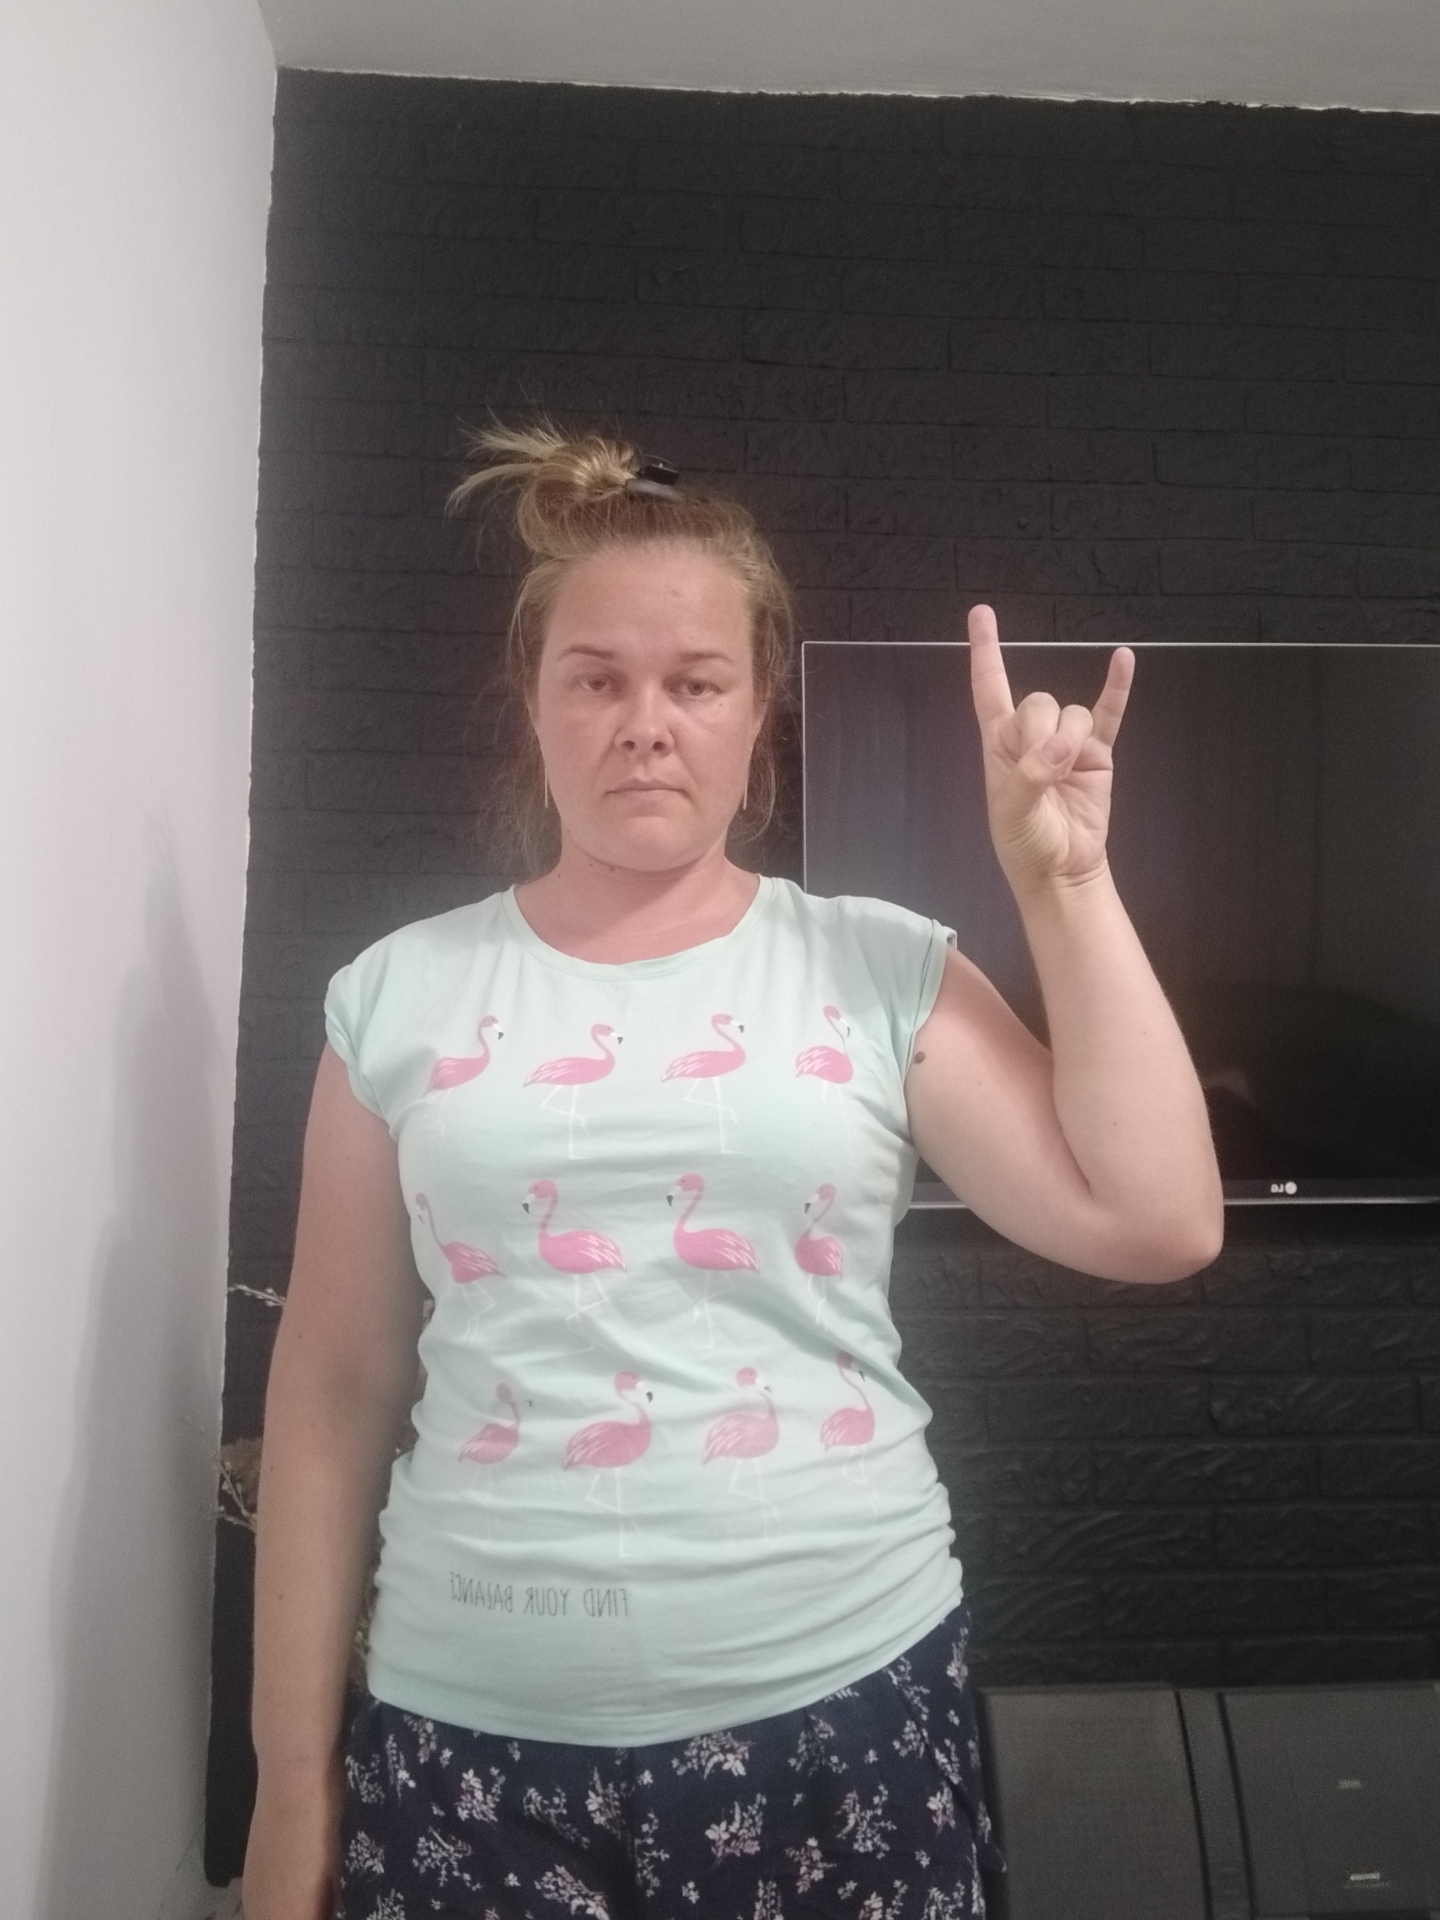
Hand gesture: rock